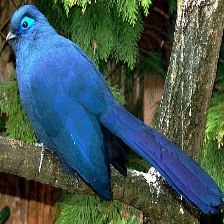
Species: BLUE COAU
Scientific name: COUA CAERULEA